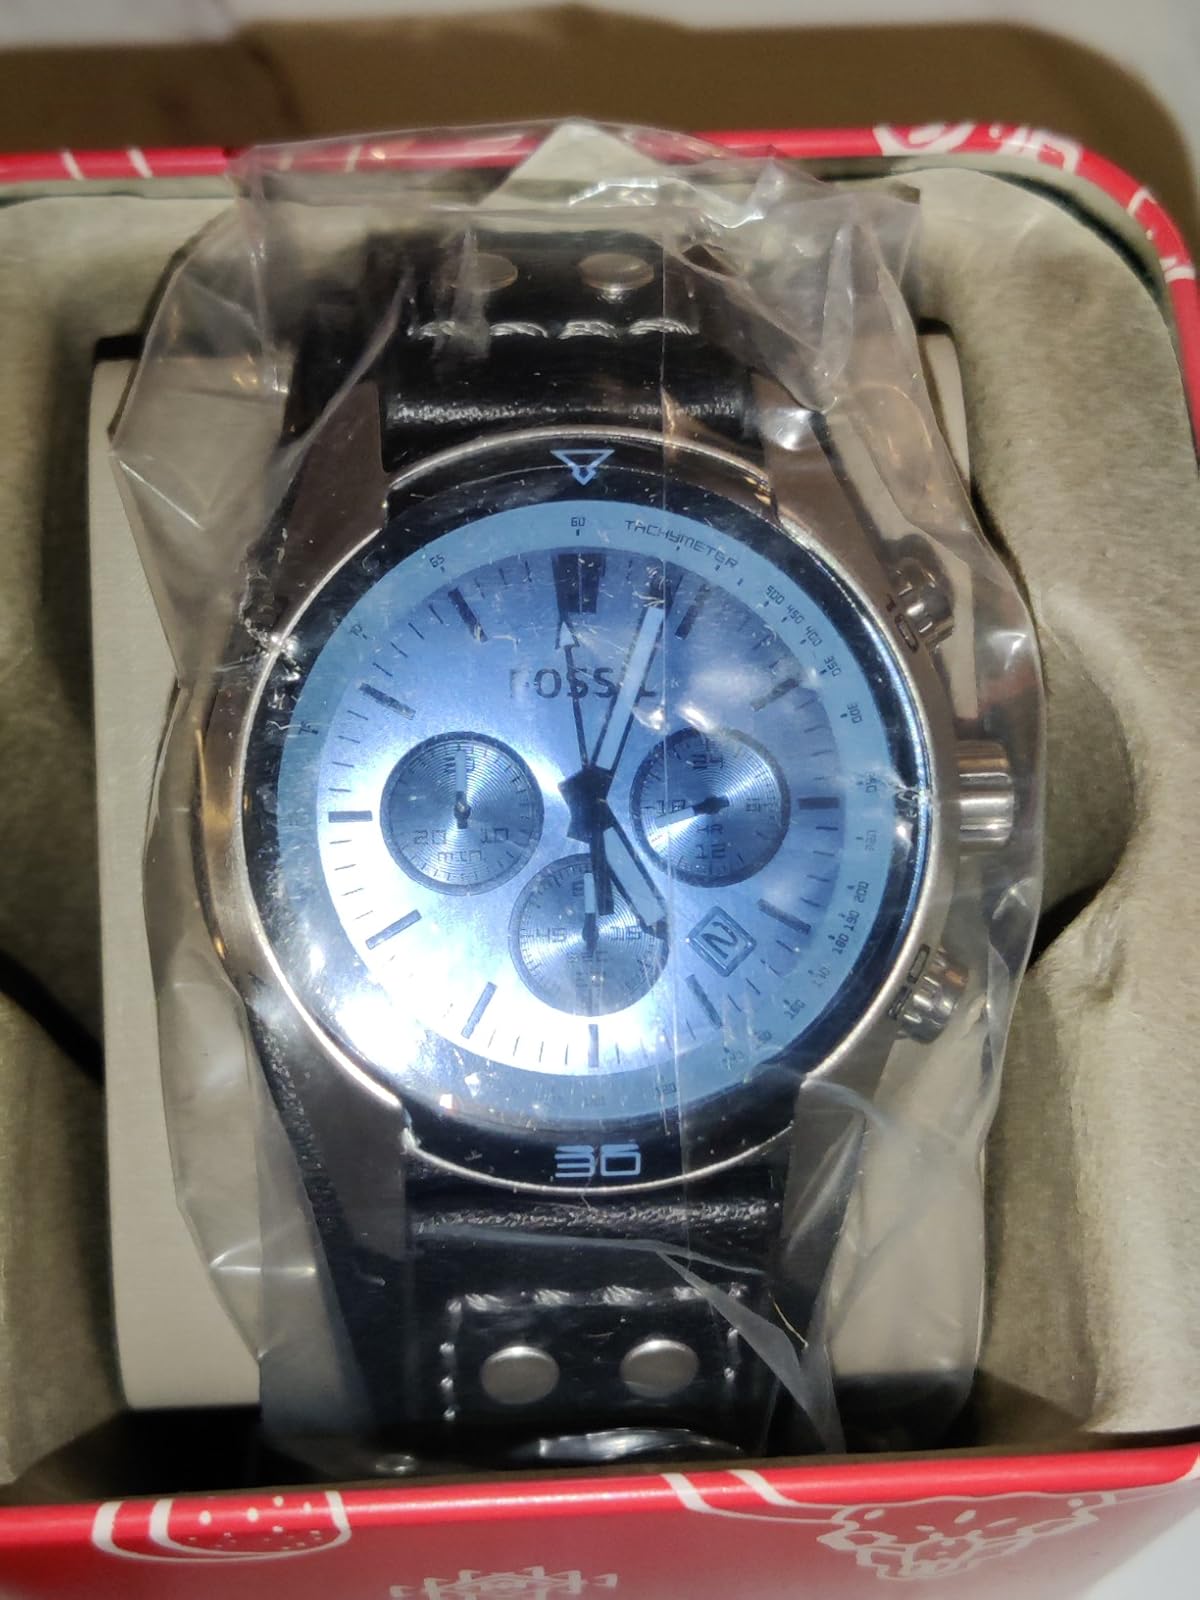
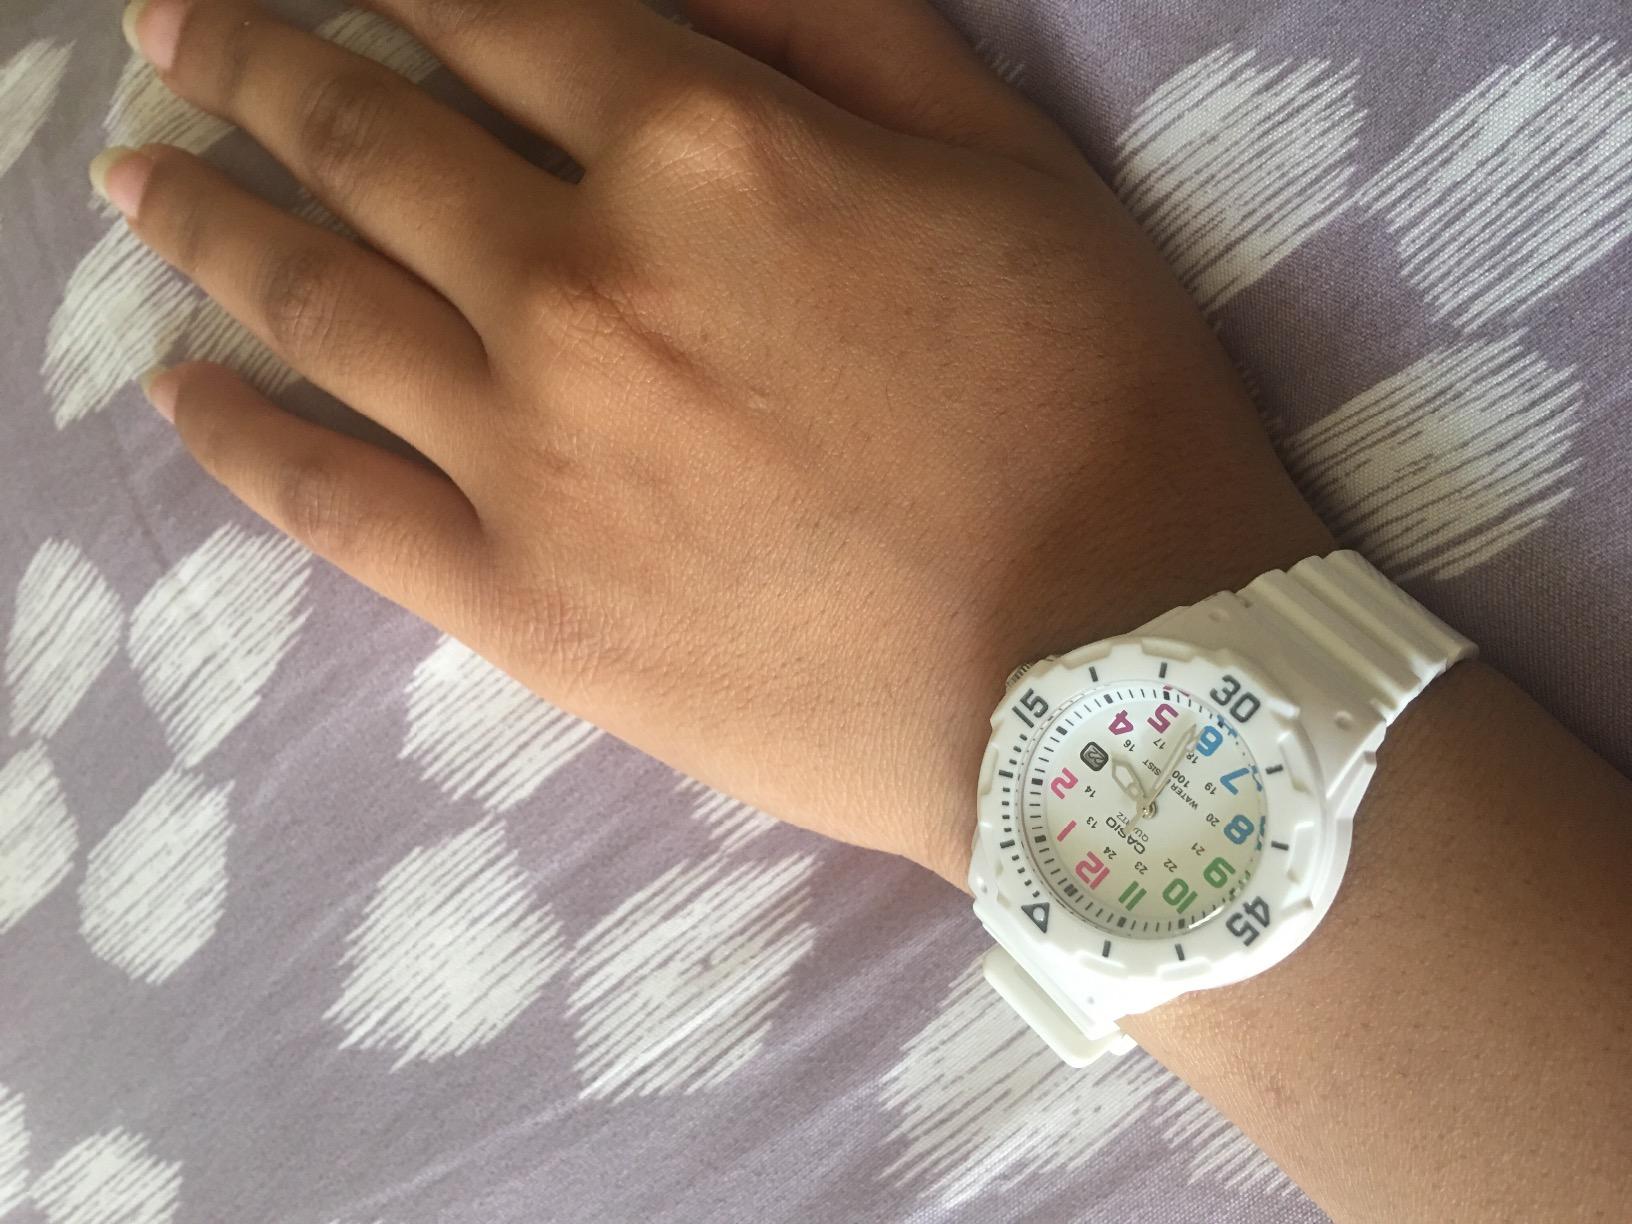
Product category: accessories_watch
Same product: no